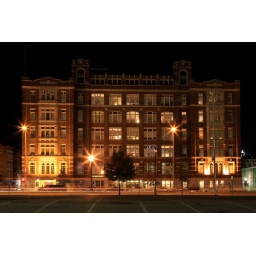
A handsome apartment building on Central Parkway in Over-the-Rhine houses the Coffee Emporium on the first floor